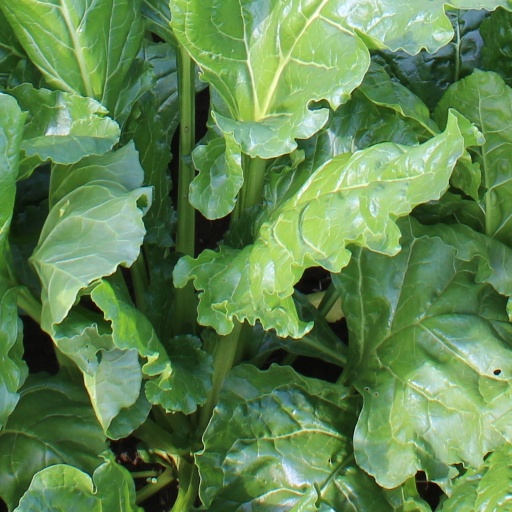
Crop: sugar beet